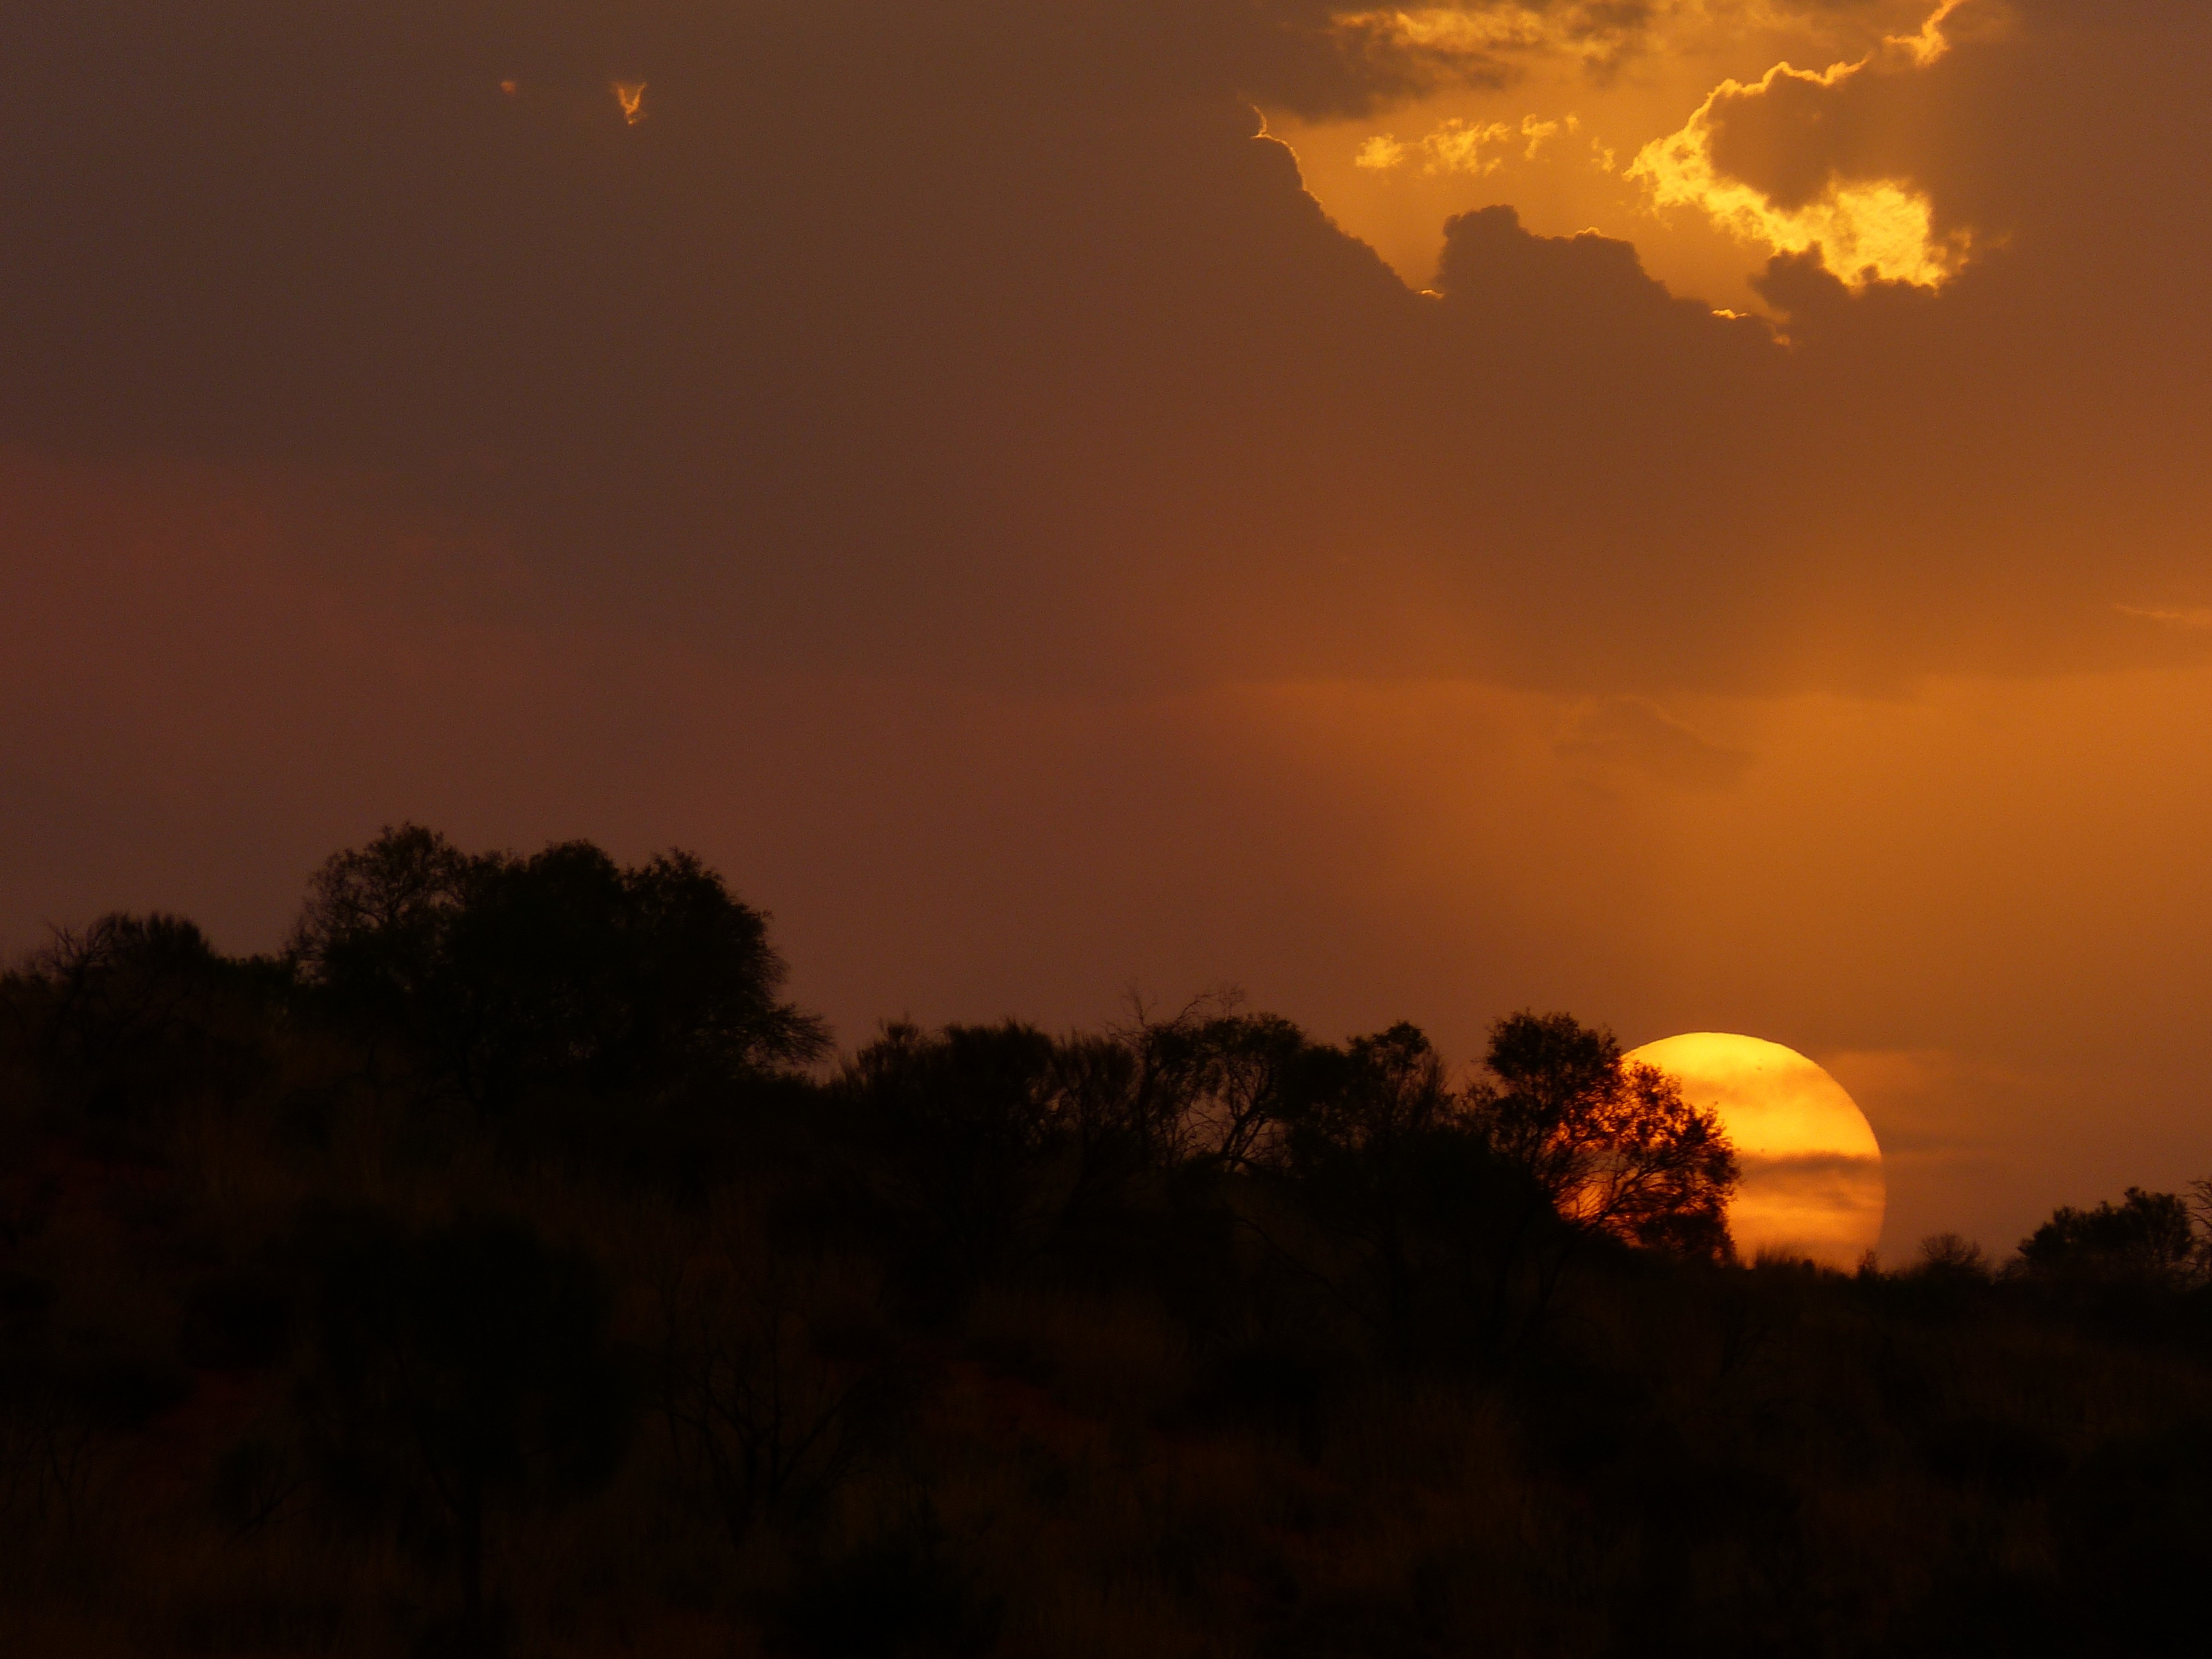
landscape, nature, horizon, cloud, sky, sun, sunrise, sunset, sunlight, morning, dawn, atmosphere, dusk, evening, romance, tourism, lichtspiel, australia, uluru, ayersrock, mood, abendstimmung, outback, drought, afterglow, steppe, ayers rock, astronomical object, atmospheric phenomenon, red sky at morning